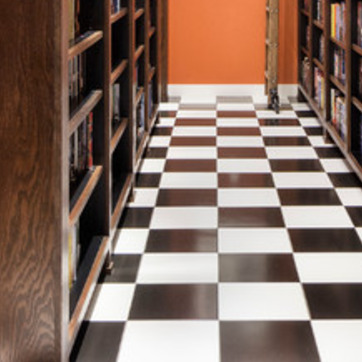
Material: tile